Henry H. Aplin

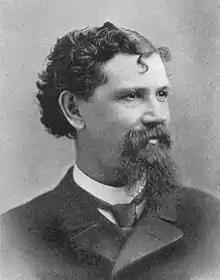
From 1900's "Men of Progress: Embracing Biographical Sketches of Representative Michigan Men"

Henry Harrison "Tip" Aplin (April 15, 1841 – July 23, 1910) was an American Civil War veteran, businessman, and politician from the U.S. state of Michigan. He served one term in the United States House of Representatives from 1901 to 1903.